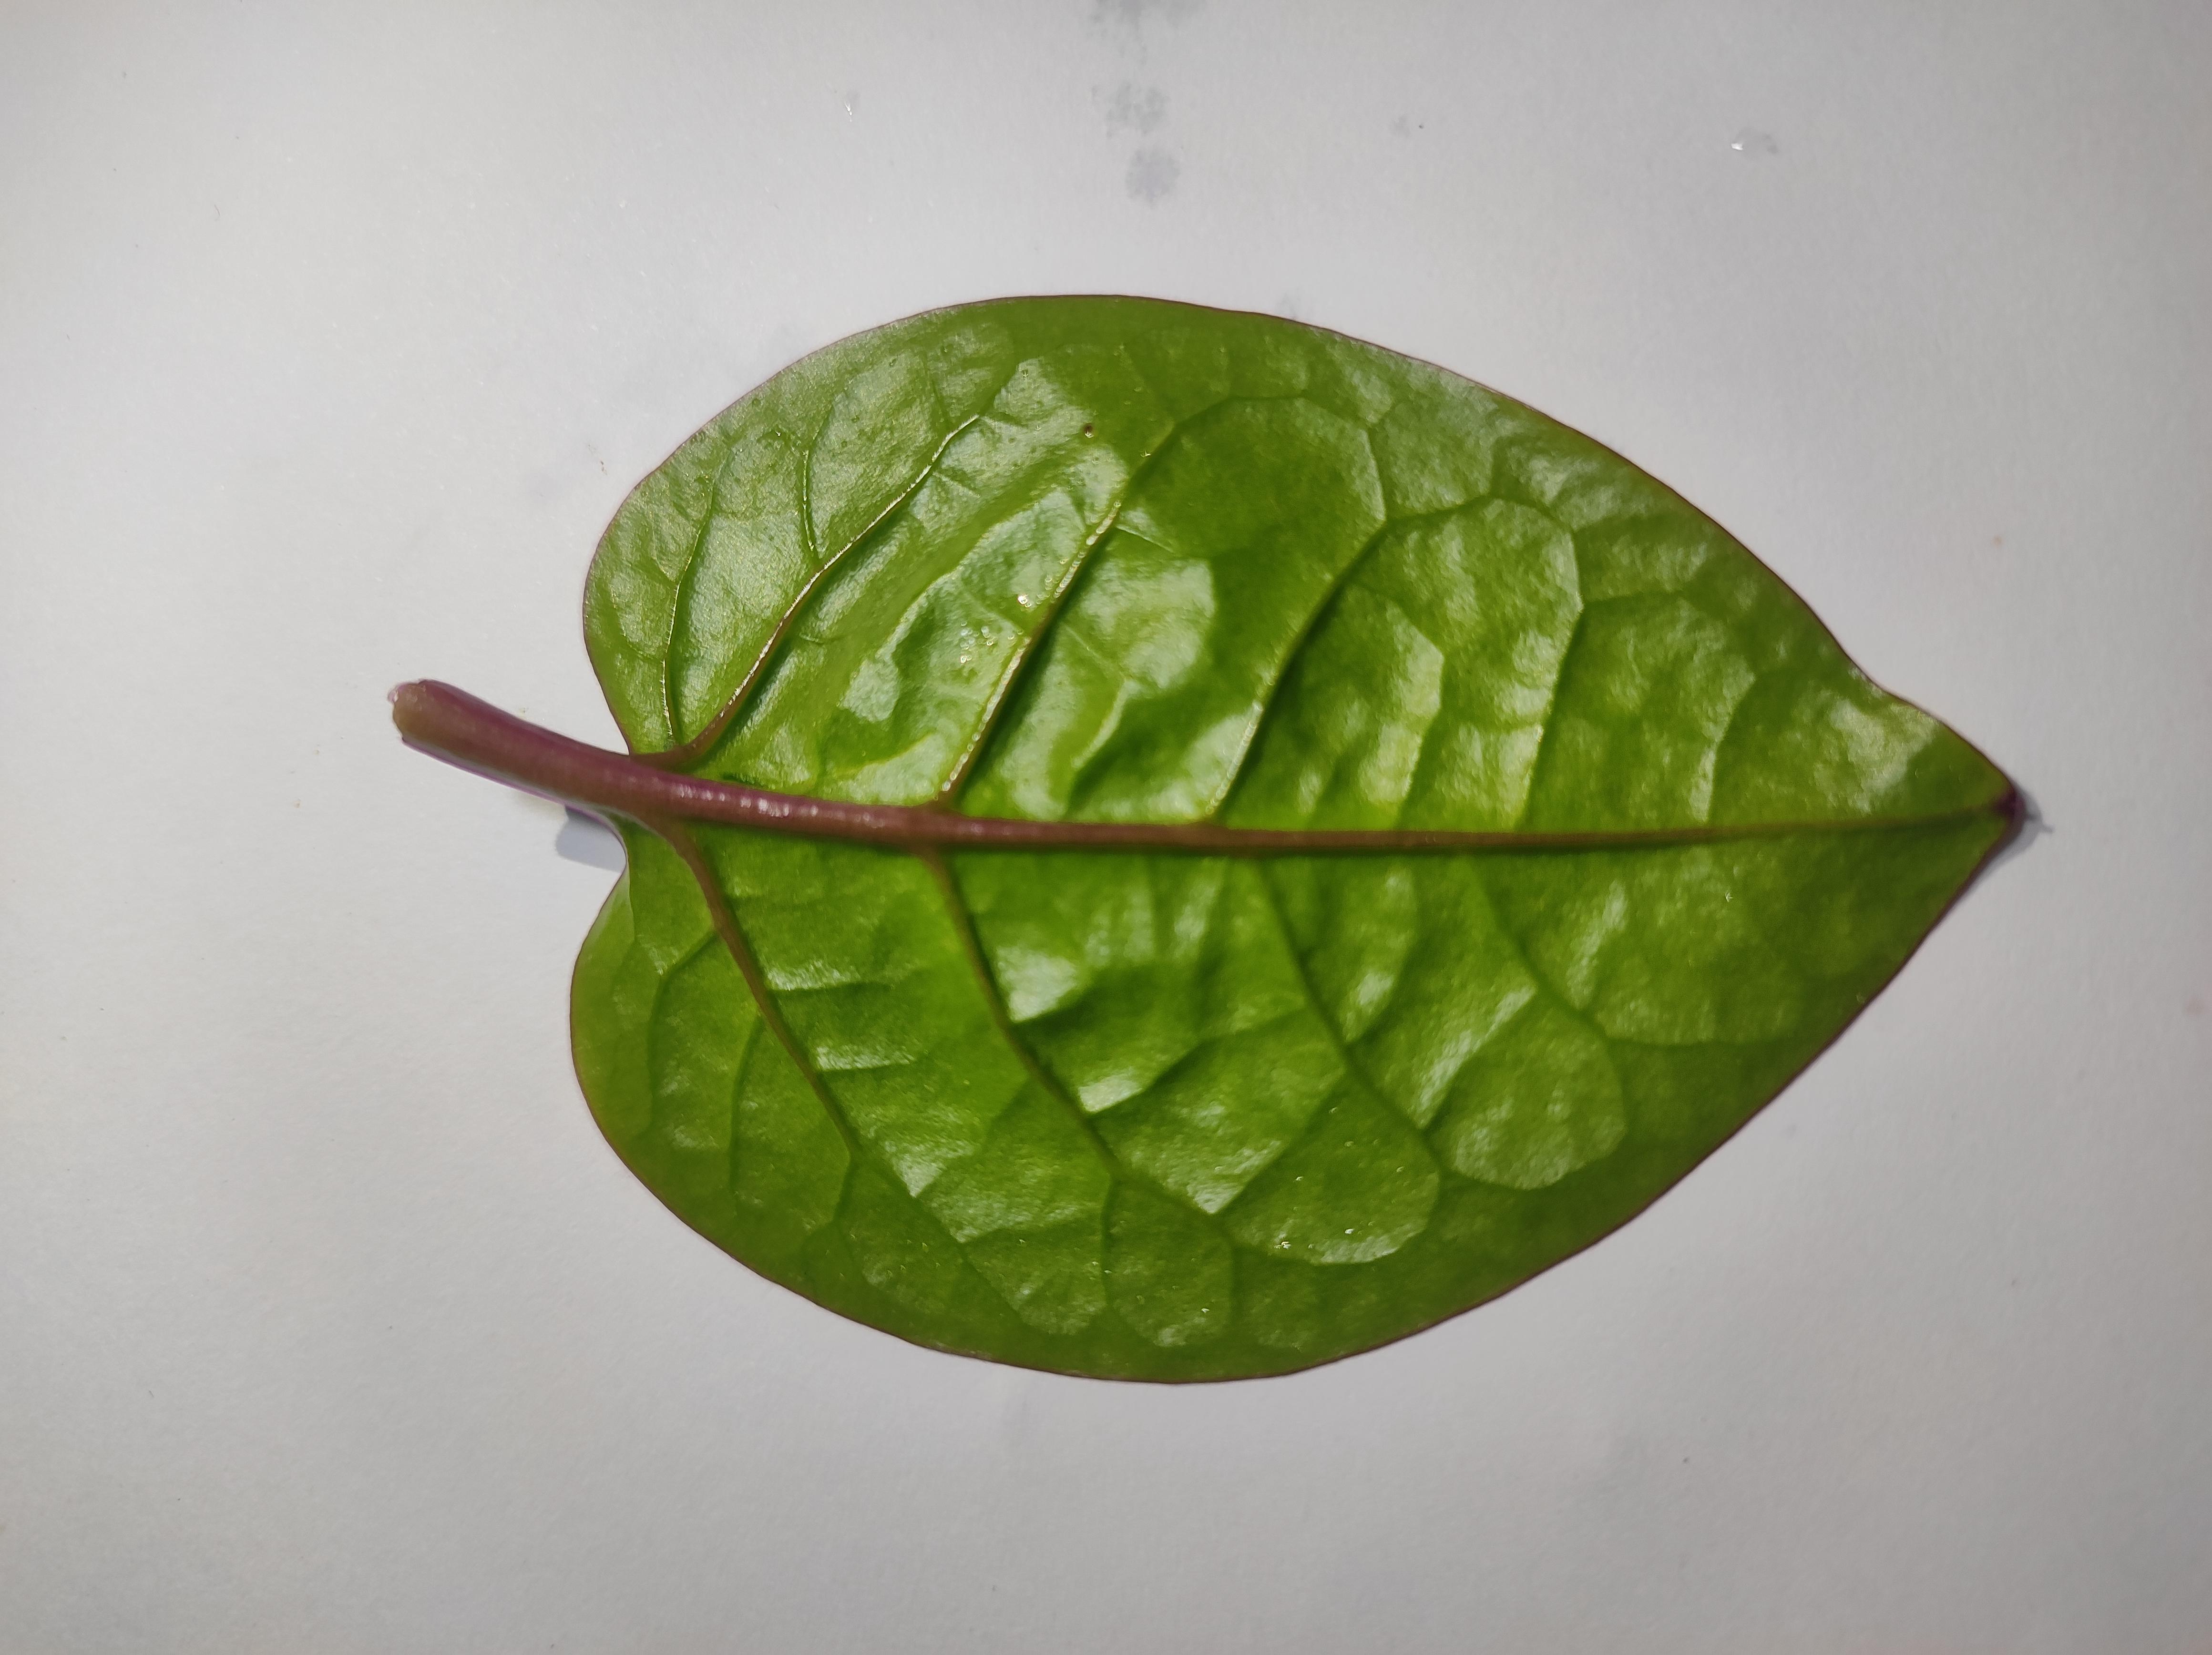
Label: healthy